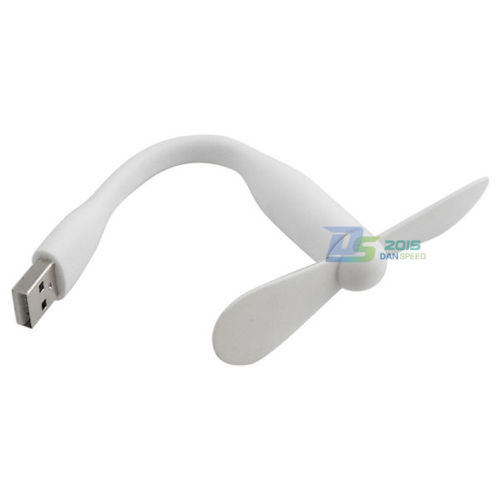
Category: fan